S4C Chwaraeon

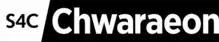
Logo of S4C Chwaraeon

S4C's rugby coverage has been at the heart of the Saturday evening schedule for over a decade. S4C has joint rights, along with BBC Cymru Wales and Sky Sports, to broadcast matches from the Pro14, which it does under the "Clwb Rygbi" brand. Matches are generally shown on Sunday afternoons, and involve where possible at least one Welsh regional team.